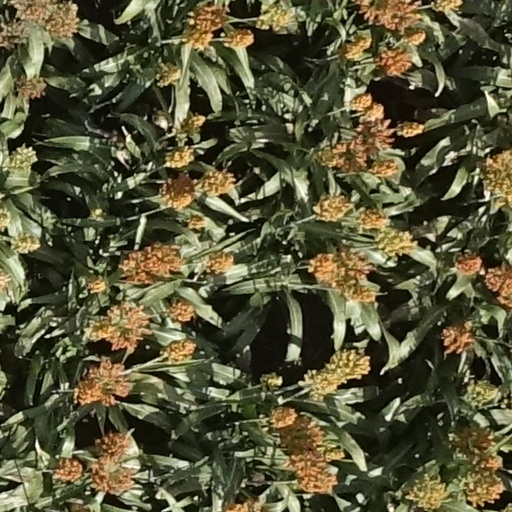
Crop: sorghum